47th Golden Horse Awards

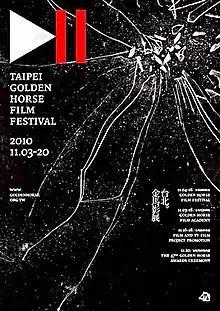
Promotional poster

The 47th Golden Horse Awards (Mandarin:第47屆金馬獎) took place on November 20, 2010 at the Taoyuan Arts Center in Taoyuan, Taiwan.